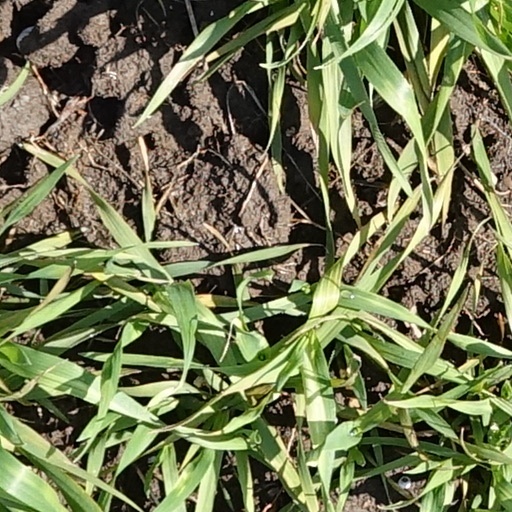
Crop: wheat